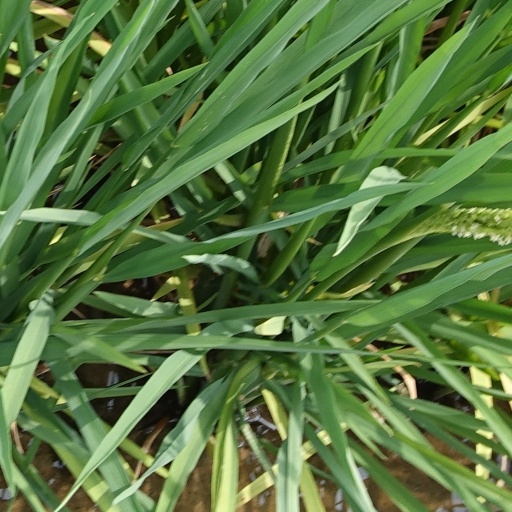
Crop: rice